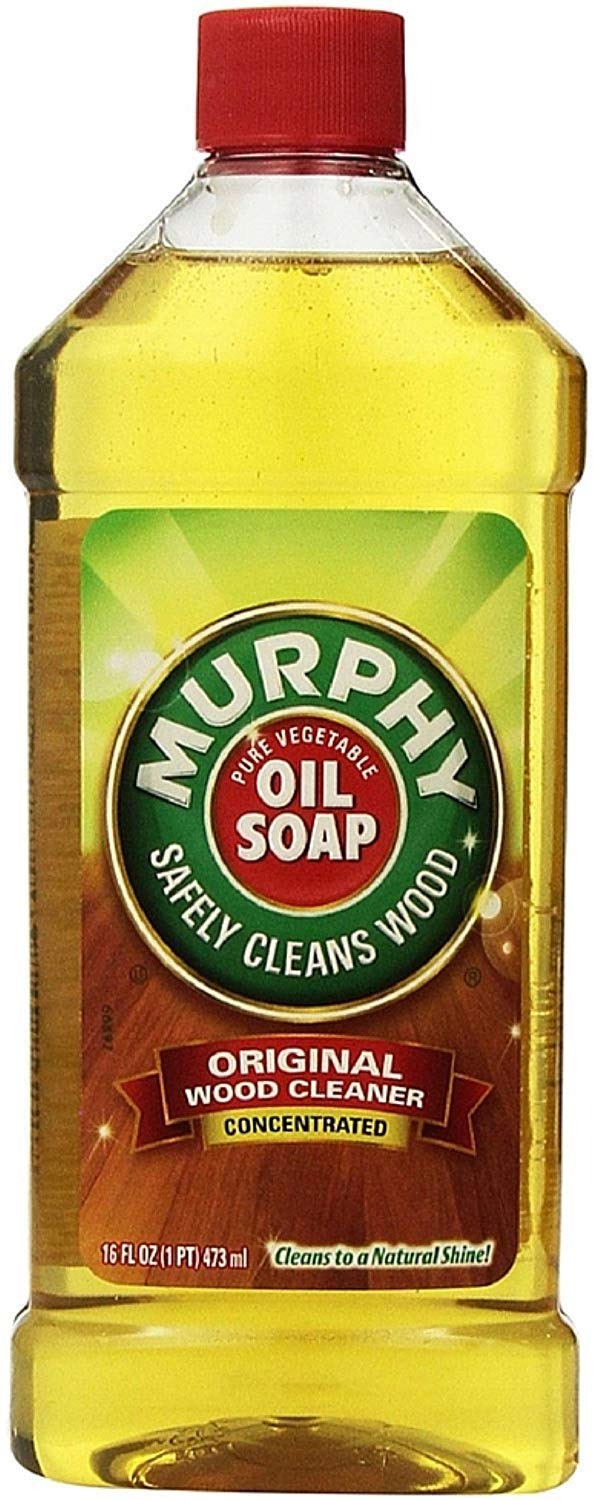
Item Name: Murphy Pure Vegetable Oil Soap, Original 16 oz (Pack of 3)
Value: 3.0
Unit: Count

Price: 11.895